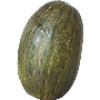
Label: melon_piel_de_sapo